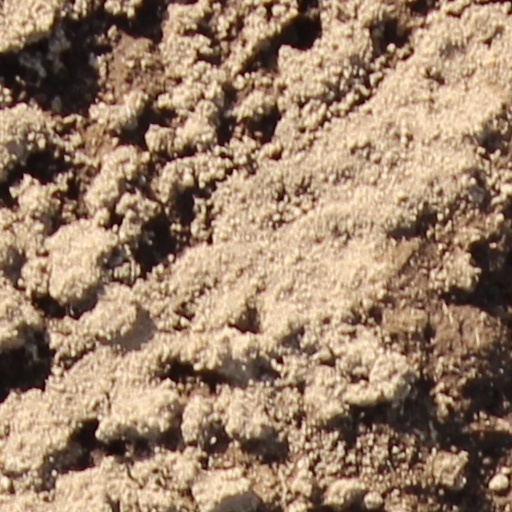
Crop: wheat